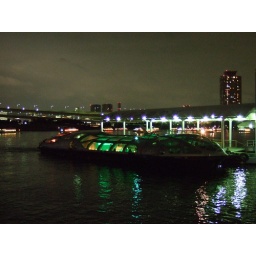
bar in a boat